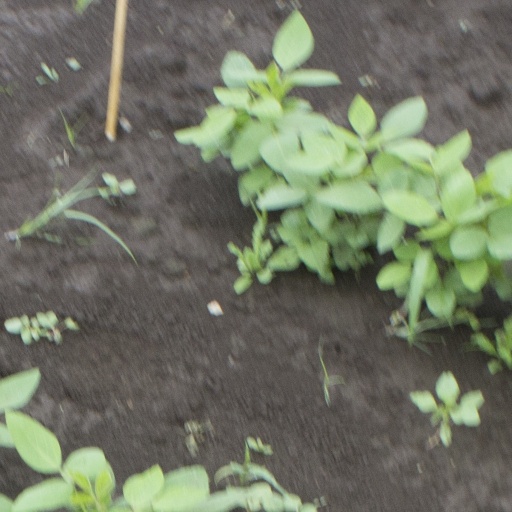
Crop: soybean